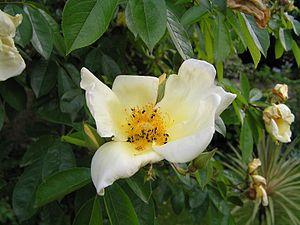
Les rosiers grimpants constituent un ensemble d'espèces de rosiers qui possèdent des tiges sarmenteuses, souples et longues de plusieurs mètres, inconnues chez les formes normales dites « en buisson ». Réunis par cette seule caractéristique, ils ne constituent pas une classe homogène de rosiers : on trouve tant différentes espèces botaniques avec un port souvent proche de celui des ronces, que des rosiers dits anciens et aussi des variétés nouvelles de formes « grimpantes ».
Le rosier de Macartney est une espèce de rosier originaire du sud de la Chine, de Taïwan et du Japon.